Hexapoda

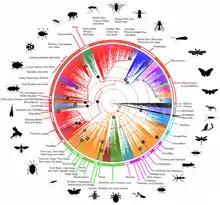

The myriapods have traditionally been considered the closest relatives of the hexapods, based on morphological similarity. These were then considered subclasses of a subphylum called Uniramia or Atelocerata. In the first decade of the 21st century, however, this was called into question, and it appears the hexapods' closest relatives may be the crustaceans.